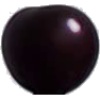
Label: Cherry Wax Black 1